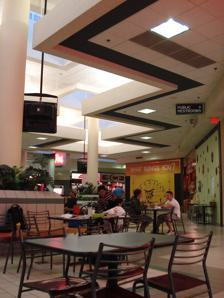
Building: Three Rivers Mall
Country: United States of America
Year built: 1987
Shopping mall in Kelso, Washington Three Rivers Mall Food court inside the Three Rivers Mall Location Kelso, Washington Coordinates 46°08′24″N 122°54′05″W / 46.1401303°N 122.901423°W / 46.1401303; -122.901423 Address 351 Three Rivers Drive Opening date 1987 Developer The Hahn Company Management Three Rivers Village, LLC Owner Three Rivers Village, LLC No. of stores and services 32 No. of anchor tenants 4 (3 open, 1 vacant) Total retail floor area 561,755 square feet (52,188.7 m 2 ) No. of floors 1 Website threeriversmall .com Three Rivers Mall is an enclosed shopping mall located in Kelso, Washington that opened in 1987, on the site of a former golf course adjacent to Interstate 5. Previously owned by General Growth Properties , the mall was one of 30 malls that was spun off into Rouse Properties in 2012. Rouse was acquired by Brookfield Properties Retail Group in 2016. In July 2019, Brookfield sold the mall to Arizona-based Three Rivers Village, LLC. The mall has three anchors: JCPenney , Sportsman's Warehouse , and Regal Cinemas . Its original main anchors were The Bon Marche (which became Macy's ; closed 2017), JCPenney , Sears (closed 2013), and Emporium (closed 2001). The Kelso Public Library moved its main branch to the mall in 2011. The mall also has several freestanding businesses: Safeway (originally TOP Food & Drug ), Target (opened 1990), and Pier 1 Imports (which closed in 2020 along with the rest of the chain). There are also several freestanding restaurants: Red Lobster , Panera Bread , and Fiesta Bonita Mexican Restaurant. There is one vacant restaurant which was last occupied by Izzy's Pizza, which, according to a Facebook post, closed during 2020 for a remodel, and has not reopened as of August, 2021. Regal Cinemas operated a freestanding theater until January 2015, when it relocated into the main mall. History While the mall opened to great fanfare in 1987, bringing a variety of new stores to the area, as well as the relocation of Sears , JCPenney , and The Bon Marche from nearby downtown Longview, Washington , the mall began to struggle in the early 2000s, starting with the closure of the Emporium chain. A few tenants, such as a used car showroom, a seasonal Halloween store, and a church, occupied the former Emporium for brief periods of time until 2014. The decline in foot traffic prompted many smaller retailers to close, and some chains present in the mall such as Radio Shack , Sam Goody , and KB Toys , were also closed as those chains struggled. The food court also dwindled down to a couple of local tenants. Sears announced late in 2012 that they would close their store in the mall in January 2013, which further reduced foot traffic. Among the businesses that left after Sears closed were Big 5 Sporting Goods , Fred Meyer Jewelers, and Mr. Formal. Chuck E. Cheese's also closed their location inside the mall on April 7, 2014. Macy's announced in January 2017 that the Kelso location is one of 68 stores that would be closing. The store closed in March 2017. As of February 2018, there were no tenants open in the food court, and the food court remained vacant until March 2020. Sportsman's Warehouse opened in the former Emporium store in July 2014. The former Sears store has been demolished, and Regal Cinemas has constructed a new theater on the former Sears site, which replaced the mall's freestanding theater, as well as the Triangle Cinemas in nearby Longview. The new theater opened in January 2015. The mall's management announced in September 2014 that Planet Fitness will be moving into the former Chuck E. Cheese's site with additional space. Planet Fitness held its grand opening in January 2015. Panera Bread built a new, freestanding location which opened in December 2017. A local business called The Coffee Court opened in the mall's food court in March 2020. This is the first food court tenant in over two years. List of anchor stores Name Year opened Year closed Notes Chuck E. Cheese's 2004 2014 Emporium 1987 2001 JCPenney 1987 — Macy's 2005 2017 Replaced The Bon Marche Planet Fitness 2015 — Replaced Chuck E. Cheese's Regal Cinemas 2015 — Replaced Sears Sears 1987 2013 Building was demolished to make way for Regal Cinemas. Sportsman's Warehouse 2014 — Replaced Emporium The Bon Marche 1987 2005 Continued operating until 2017 as Macy's. In popular culture An episode of the Food Network show Food Court Wars was filmed in the mall.  The episode titled "Gaufre Gourmet vs. Pressed" originally aired on March 30, 2014. The winner of the contest received one year of free rent in the food court, and Gaufre Gourmet opened for business in April 2014. However, citing a lack of foot traffic, Gaufre Gourmet closed in September 2014, and the owners have since opened a restaurant in Portland, Oregon . References